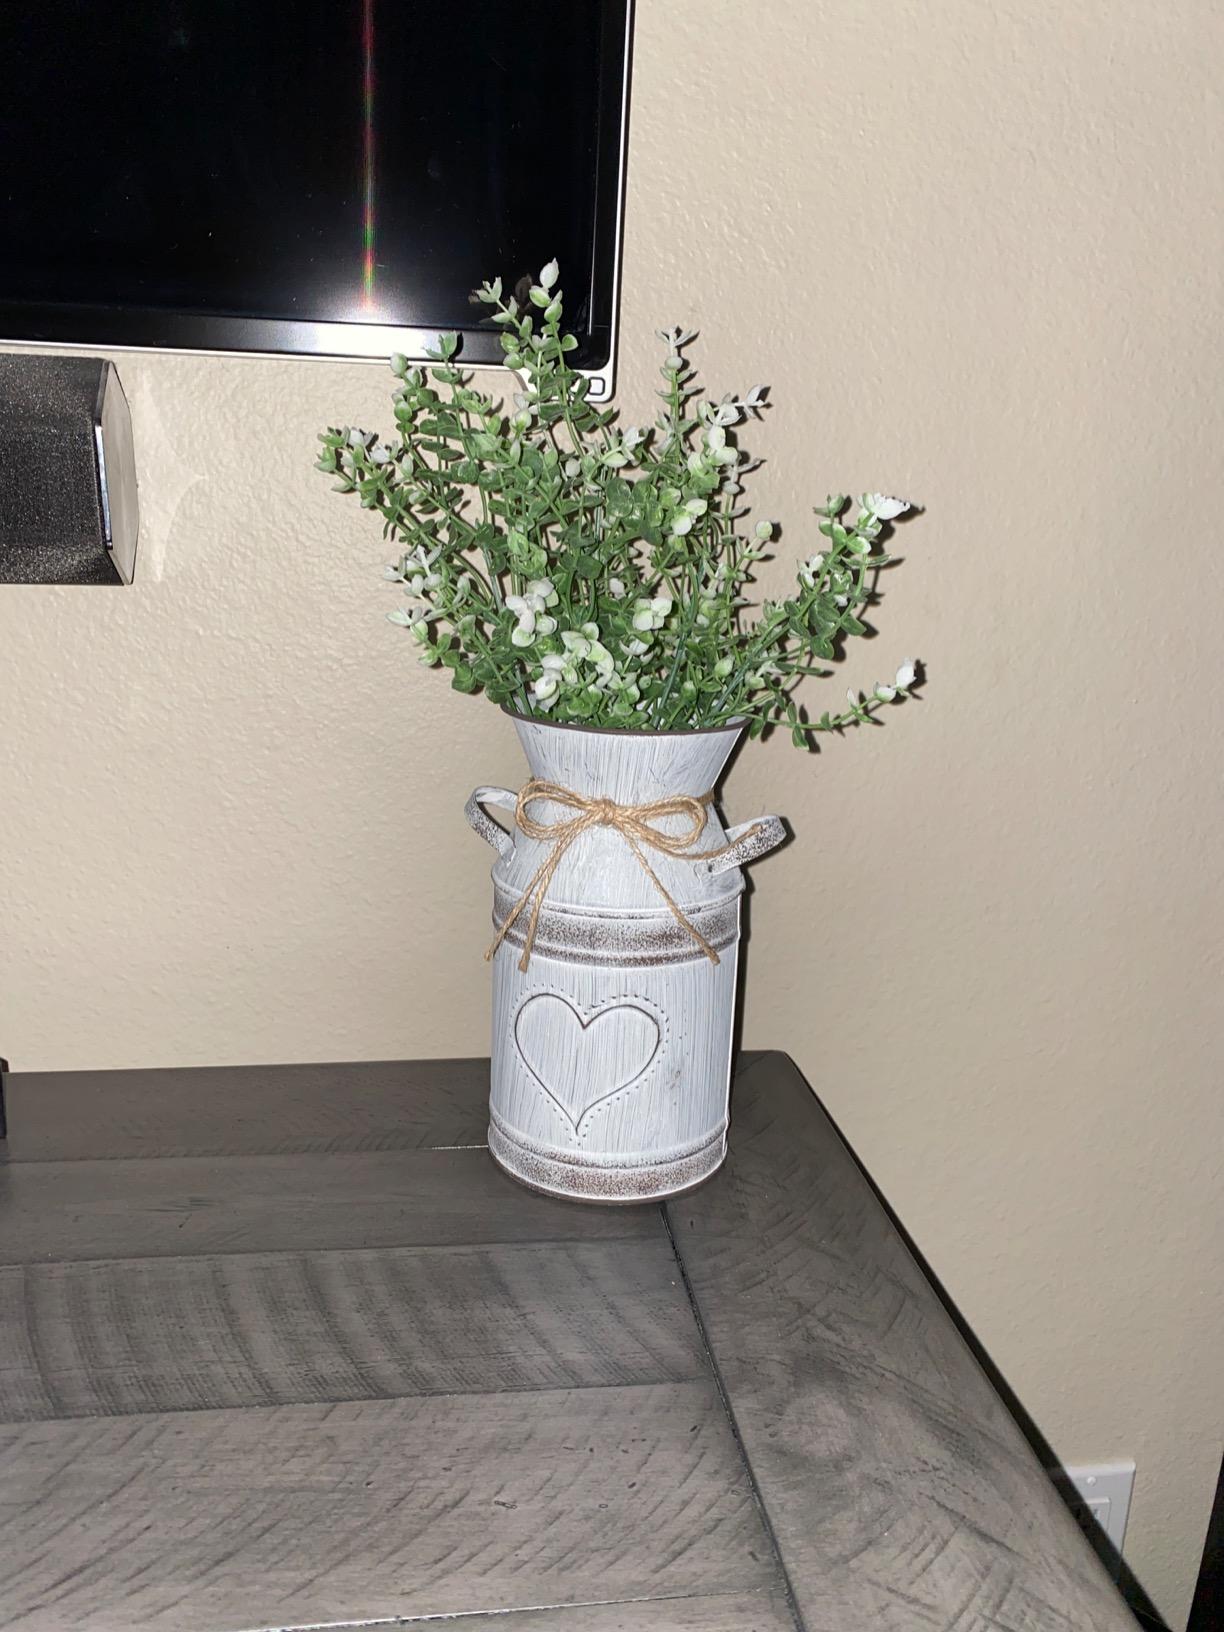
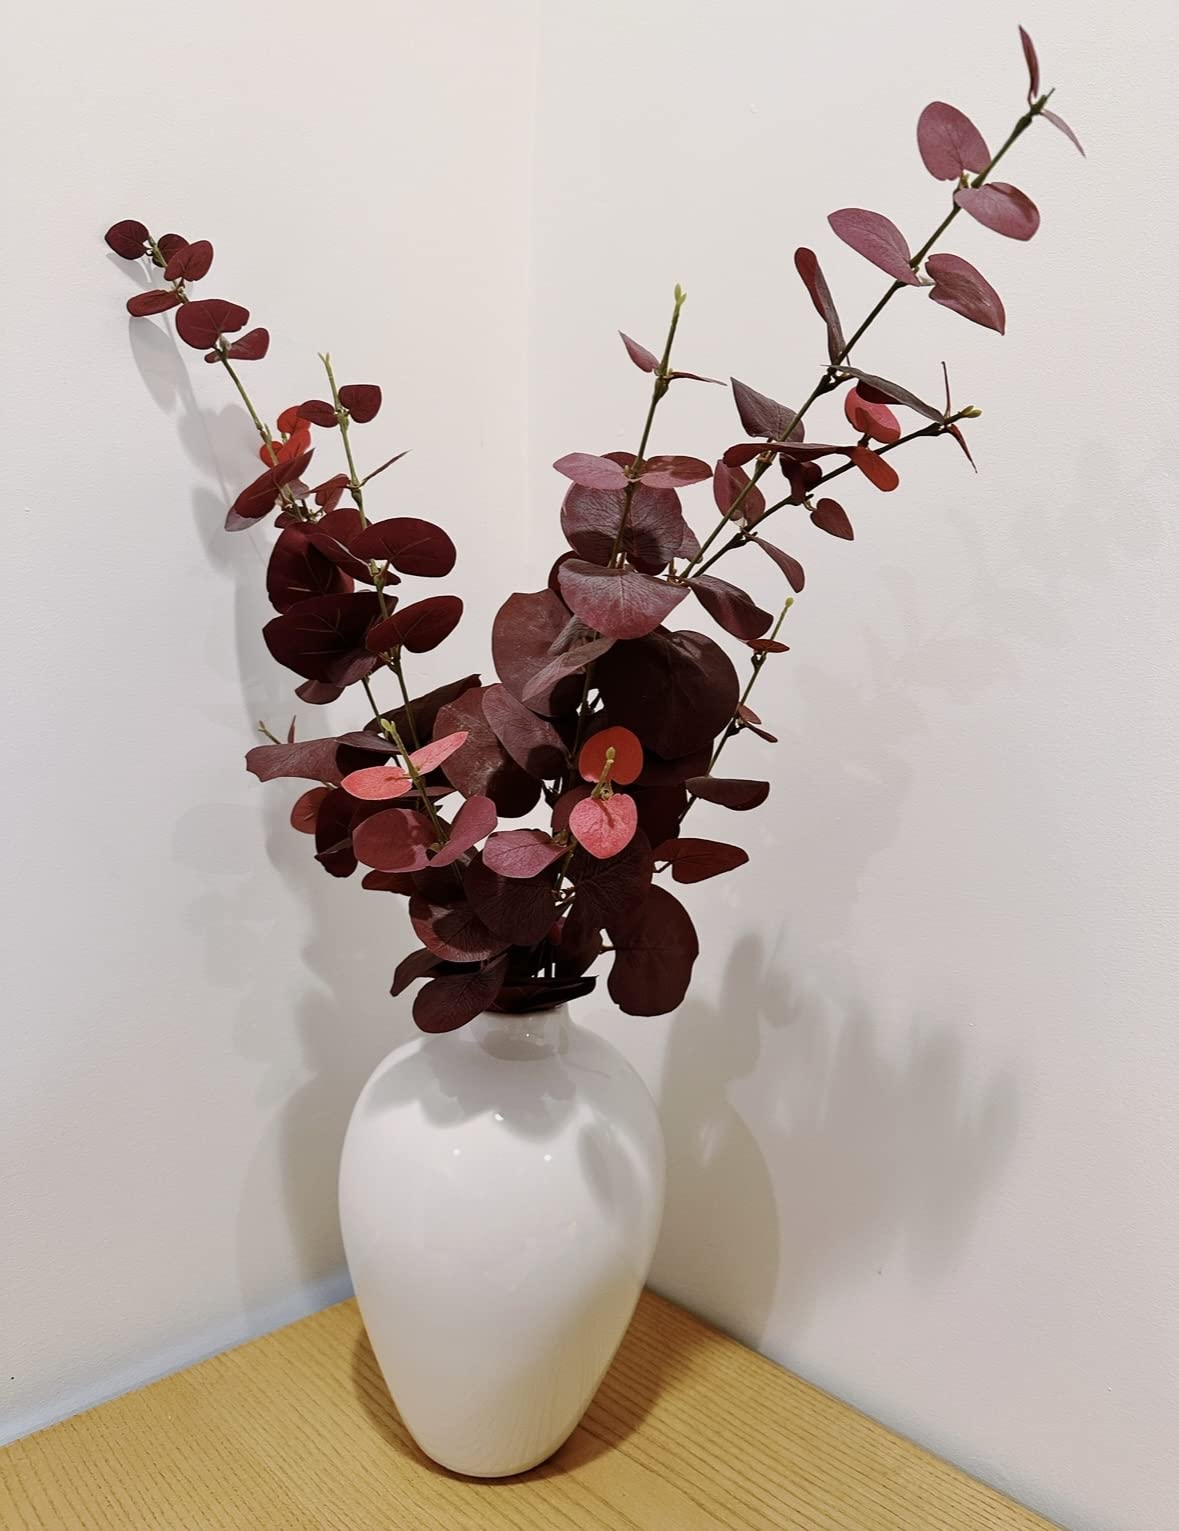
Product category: vase
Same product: no